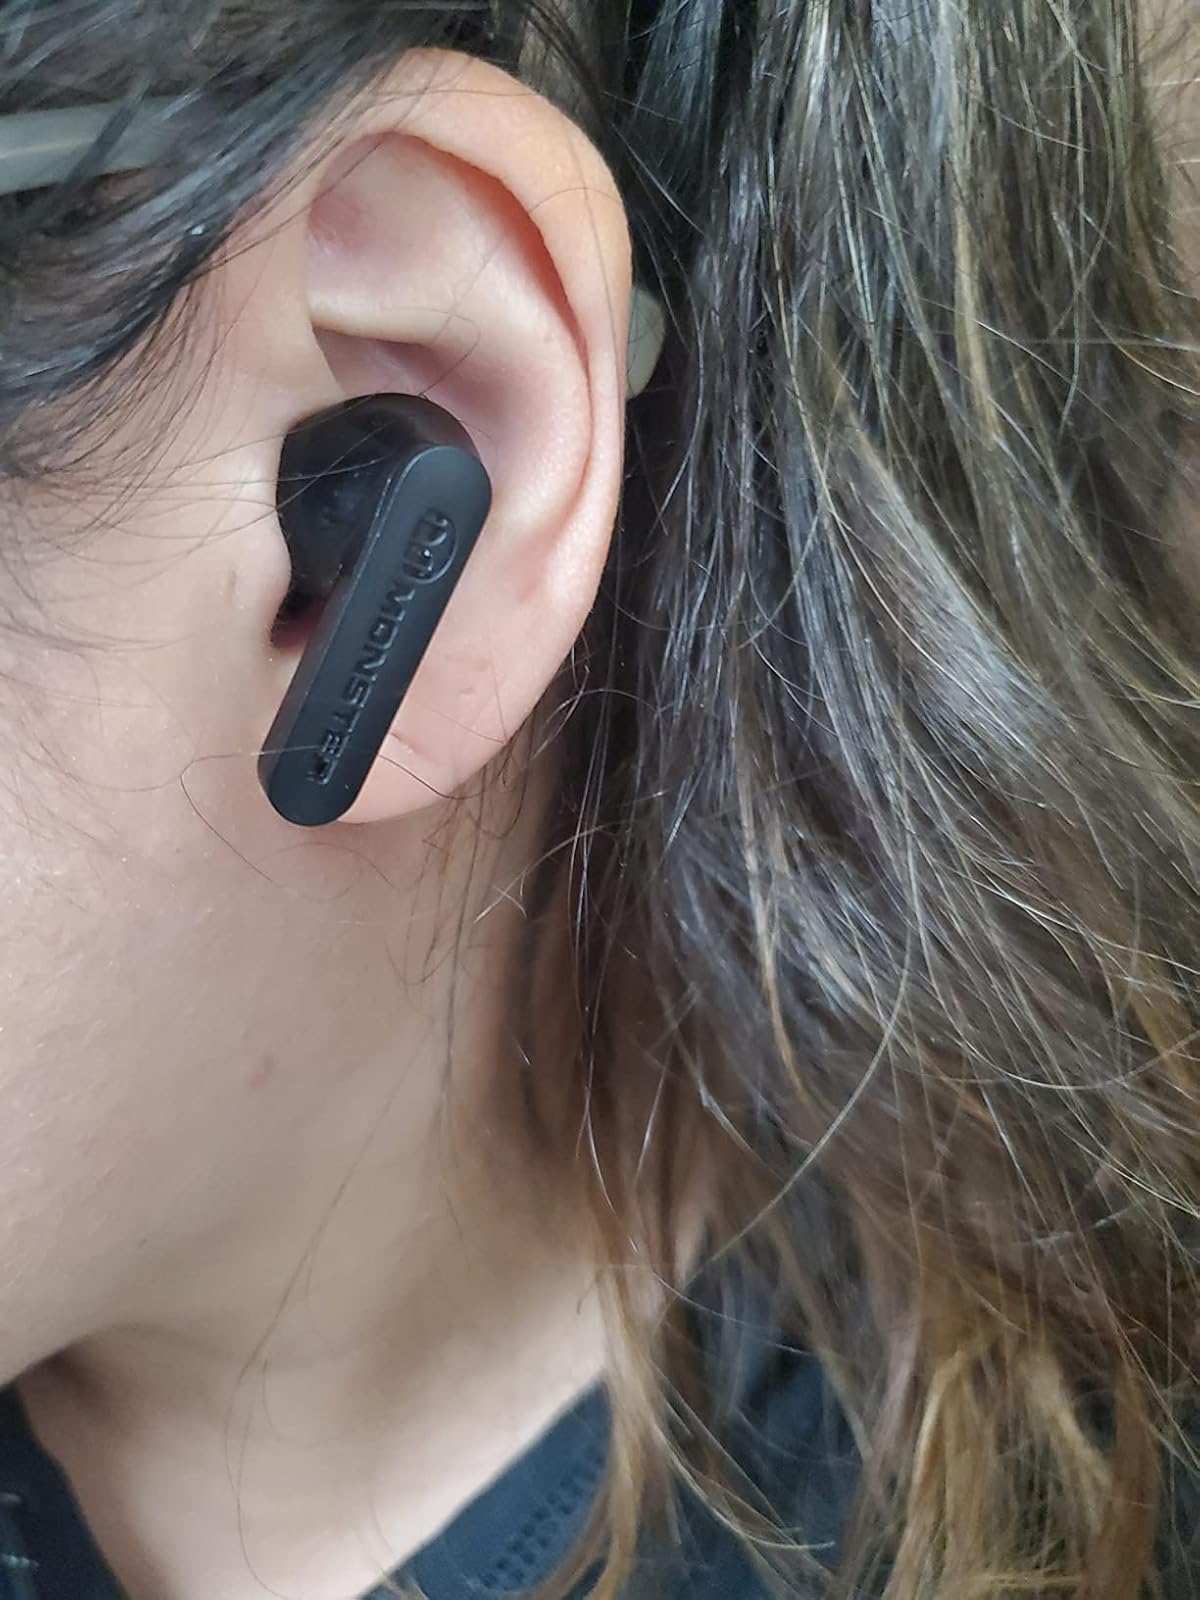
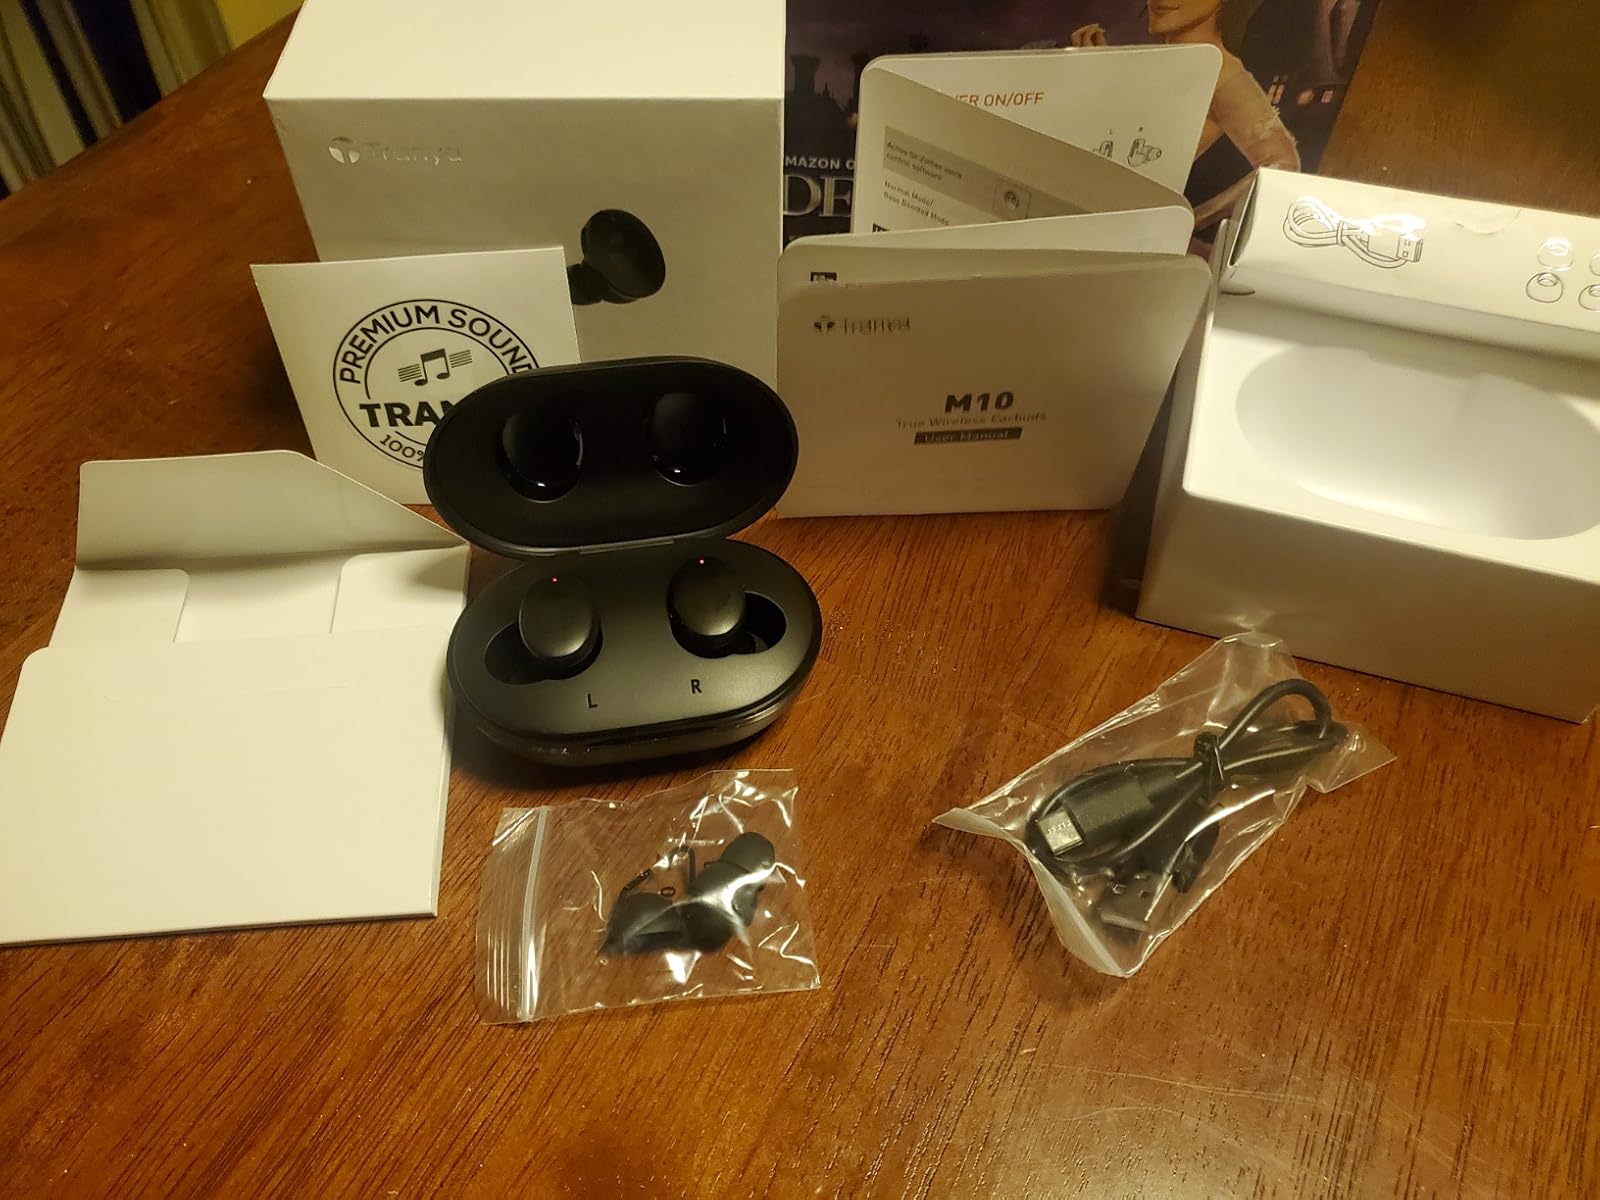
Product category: earbuds
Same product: no